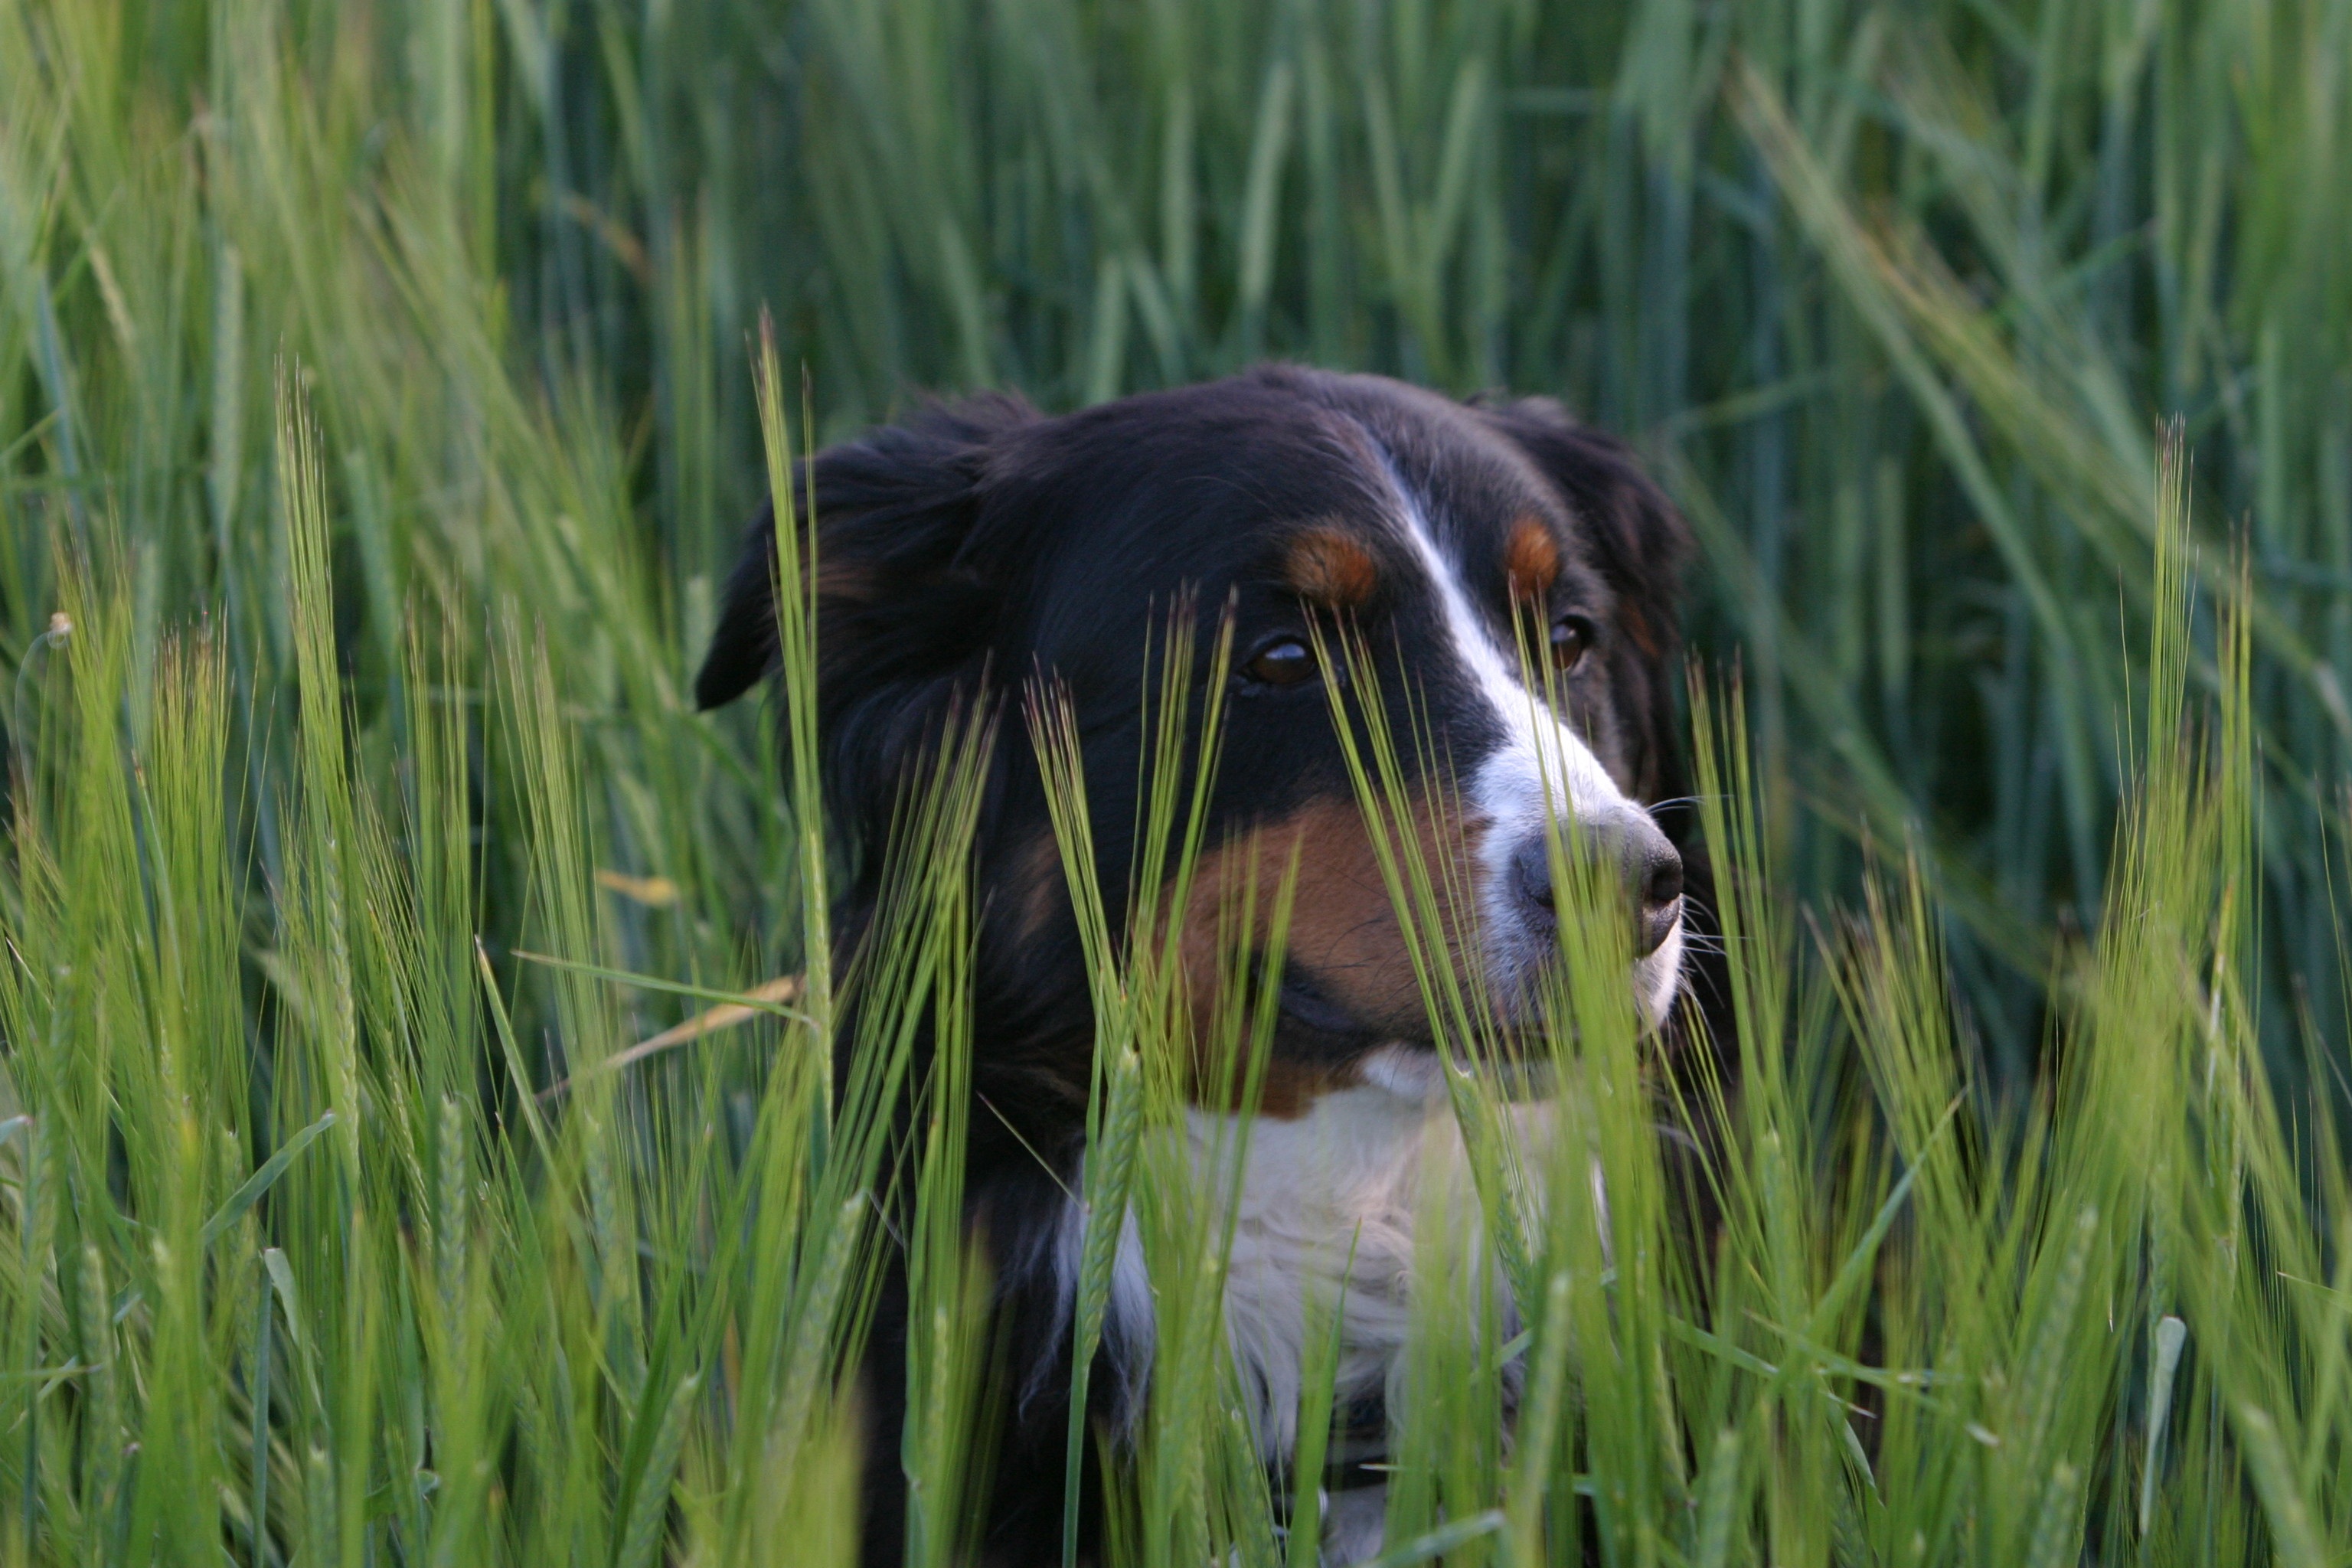
grass, meadow, puppy, dog, mammal, fauna, vertebrate, bitch, purebred dog, hundeportrait, dog like mammal, bernese dog salsa